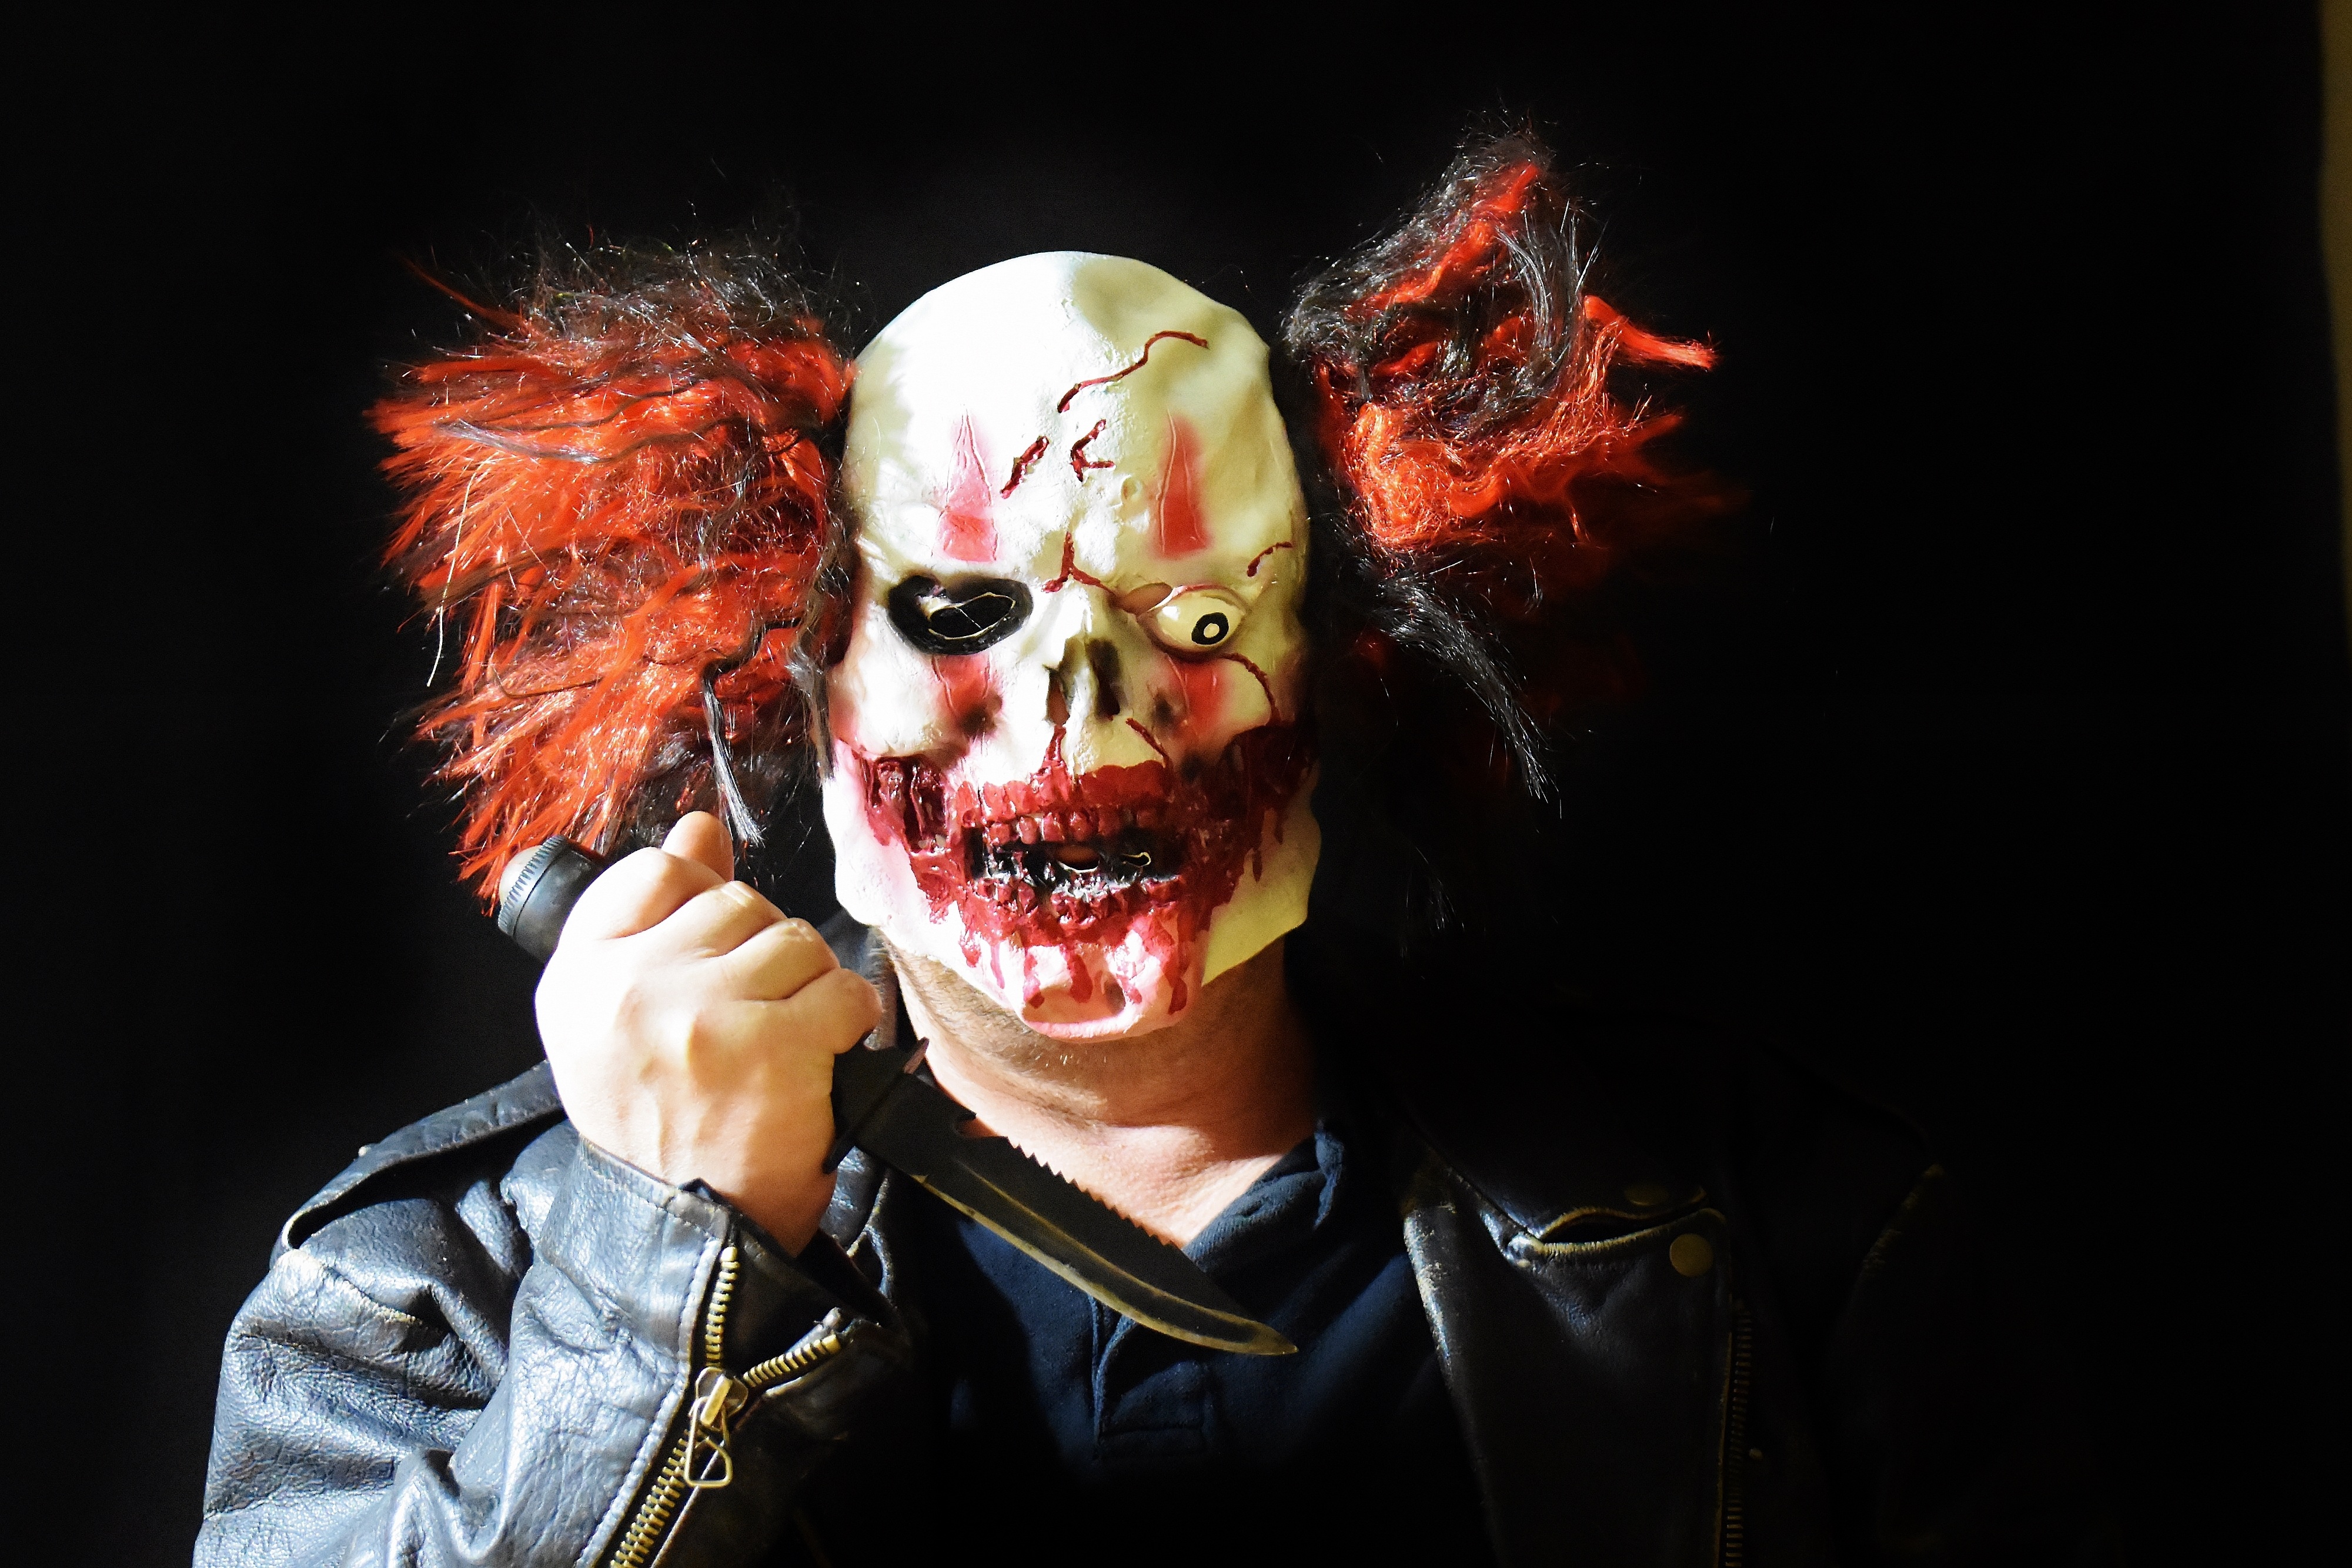
portrait, knife, performance art, clown, mask, creepy, costume, entertainment, masque, horror clown, performing arts, special effects, mass murderer